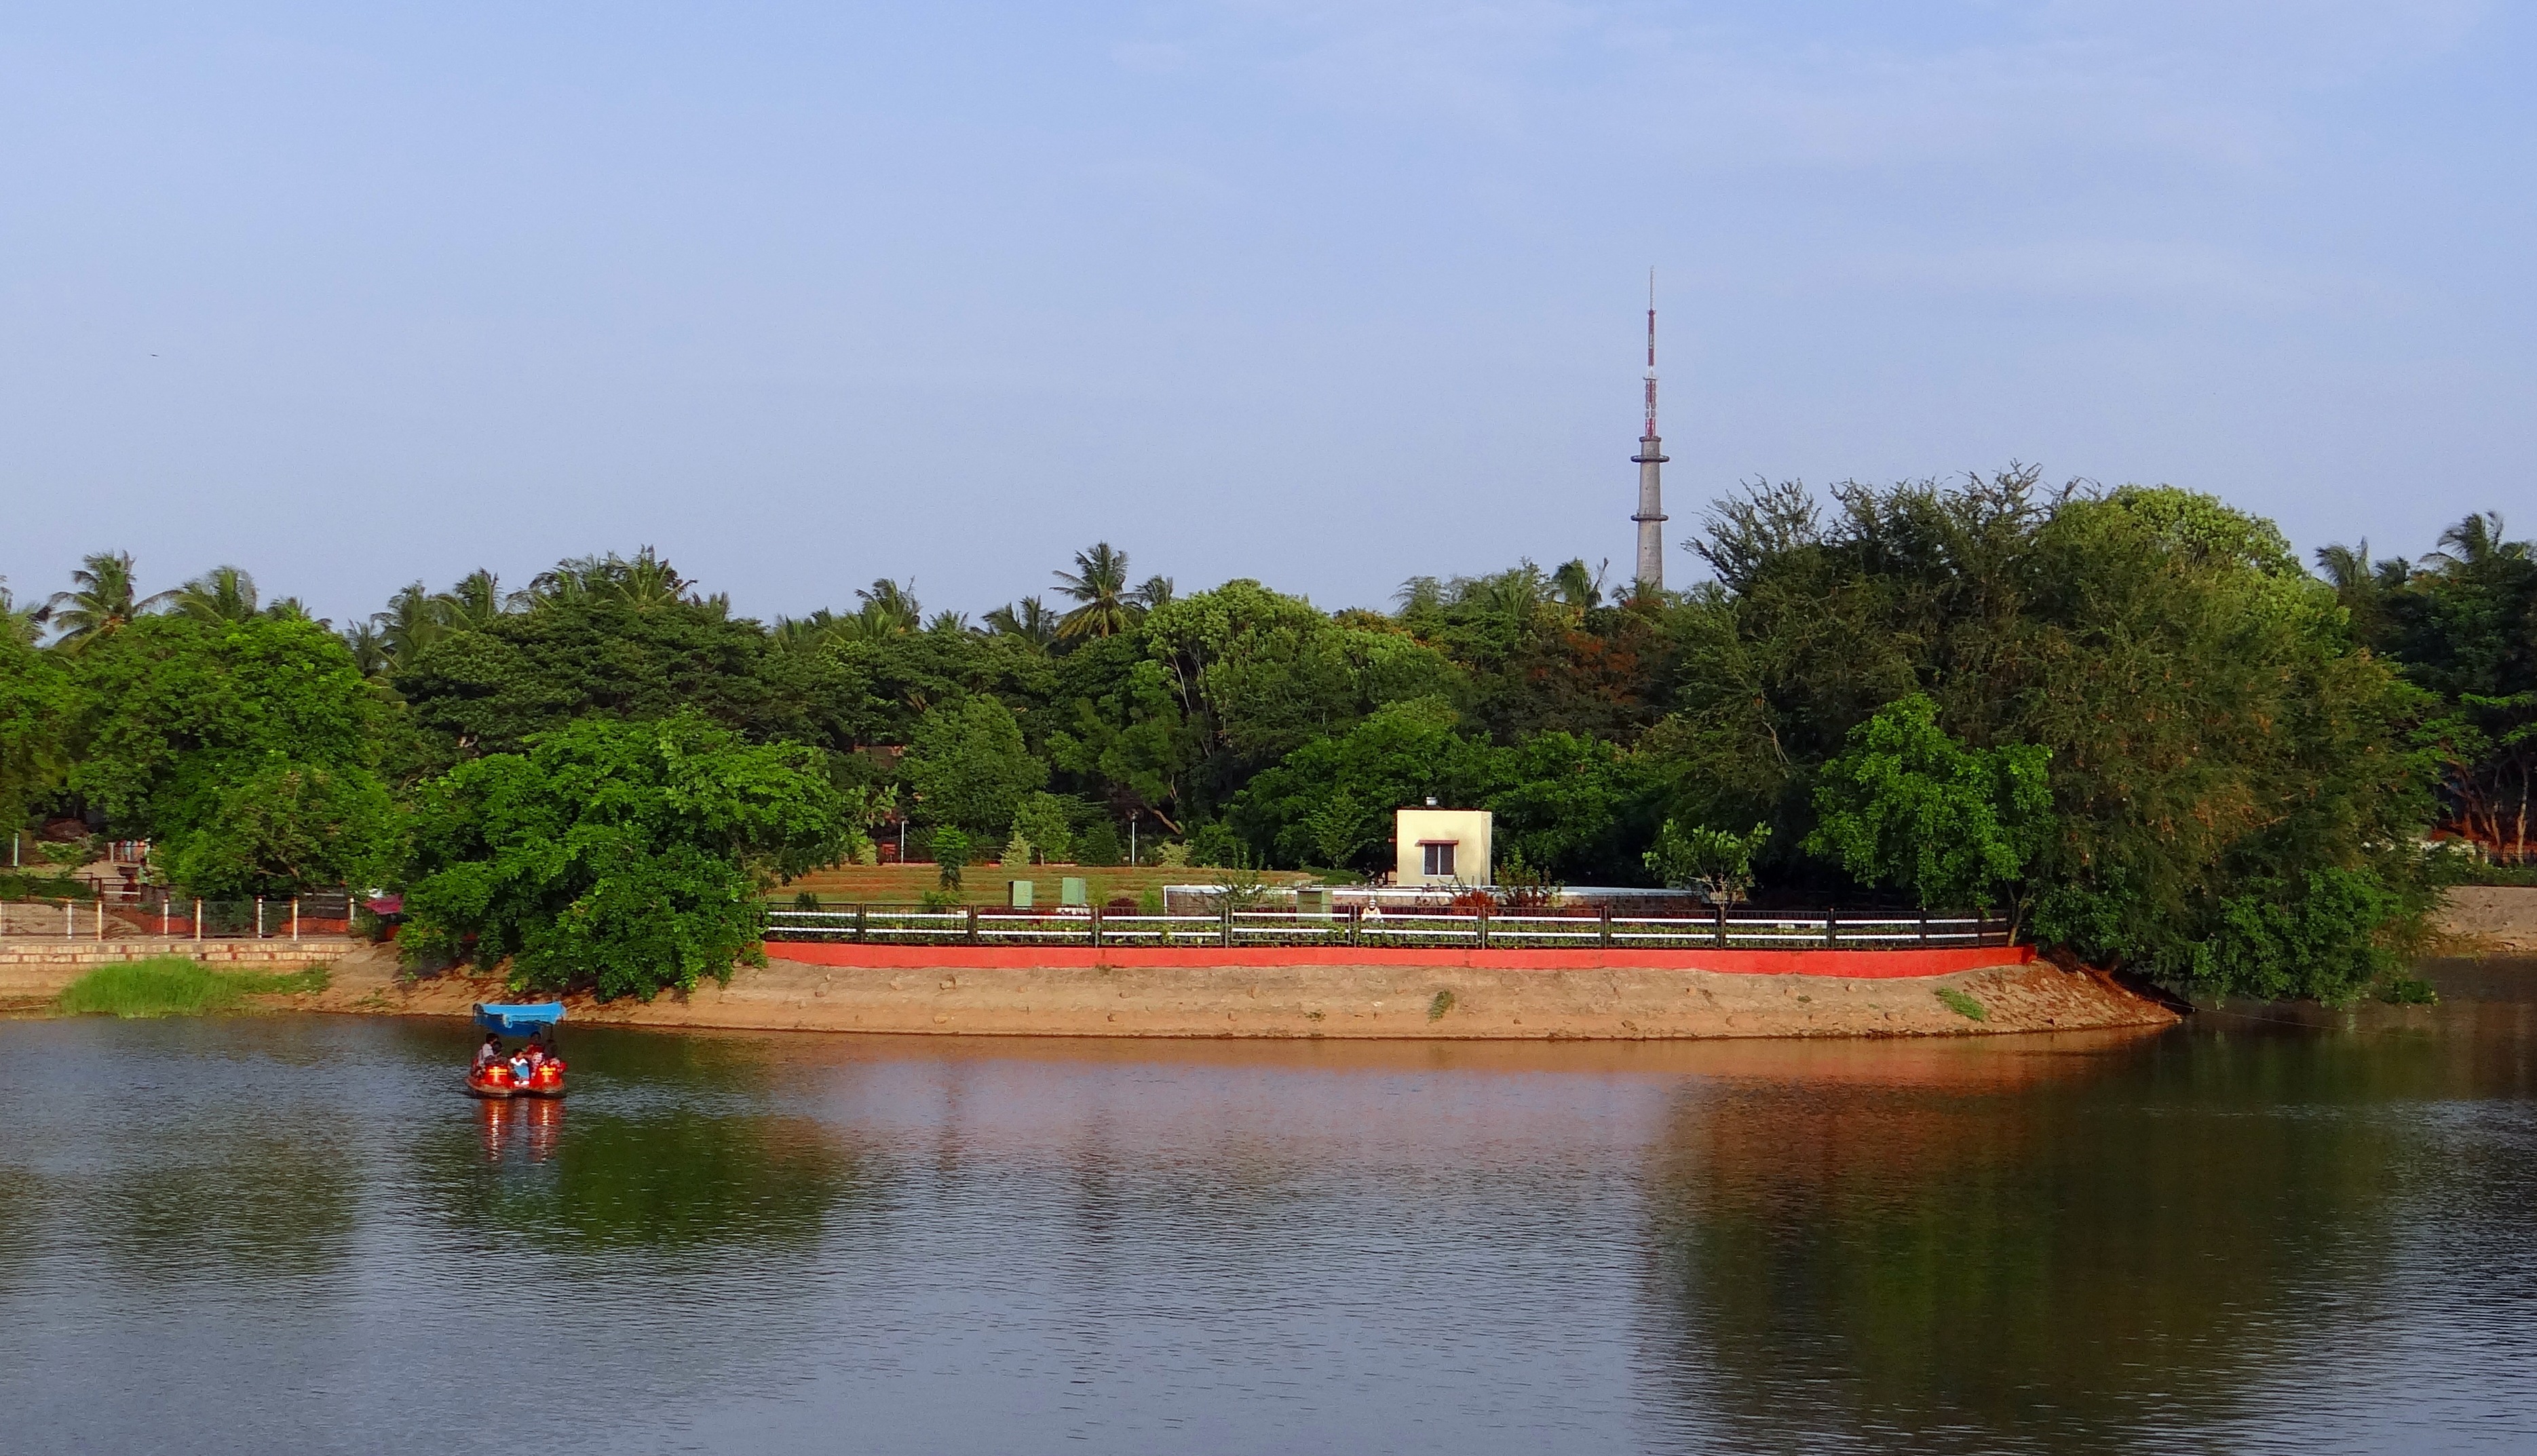
water, boat, lake, river, canal, travel, vehicle, reservoir, dharwad, waterway, boating, channel, india, watercraft, karnataka, hubli, sadhankeri